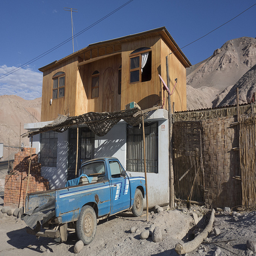
A blue truck parked in front of a home under construction.
A pick up truck parked near a strange house
A blue truck sitting outside a run down house
A pickup truck is parked outside a house.
This is an image of a house under construction.